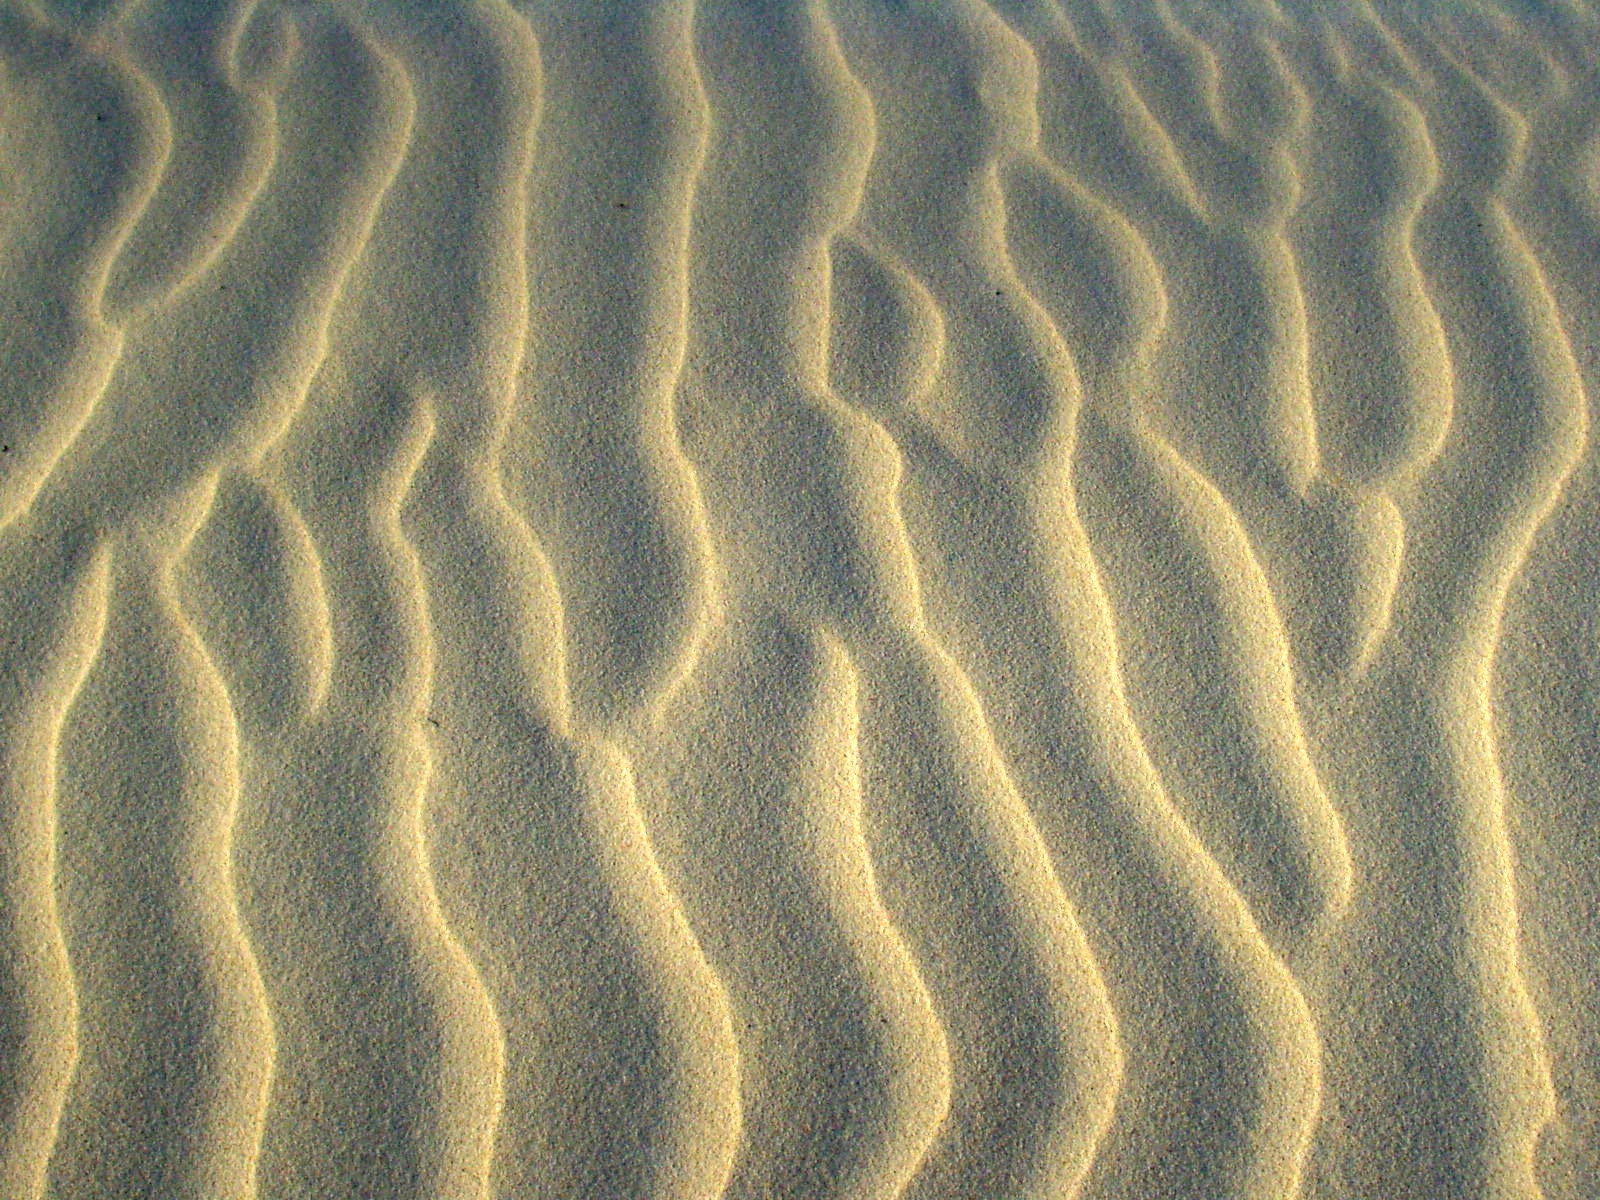
beach, sand, sunlight, texture, wave, ripple, pattern, line, soil, material, ripples, wallpaper, habitat, rippled, natural environment